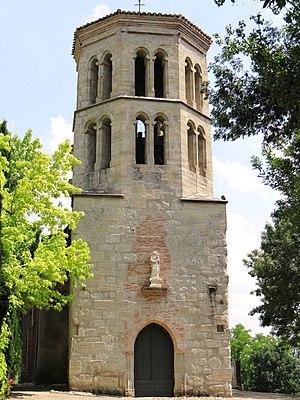
Mirabel - Église Notre-Dame-des Misères - Clocher
Mirabel est une commune française située dans le département de Tarn-et-Garonne, en région Occitanie.